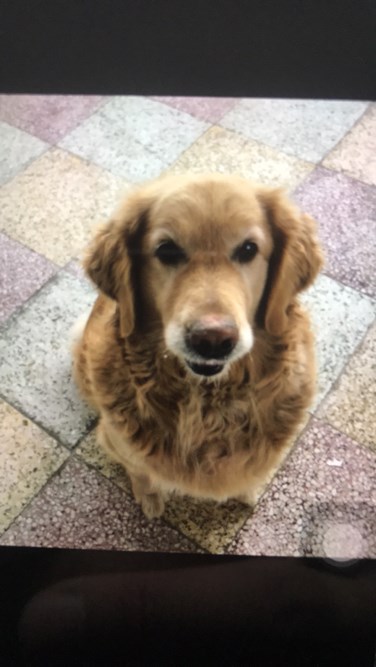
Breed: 5355-n000126-golden_retriever